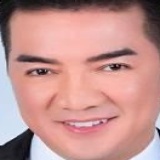
ca sĩ Đàm Vĩnh Hưng